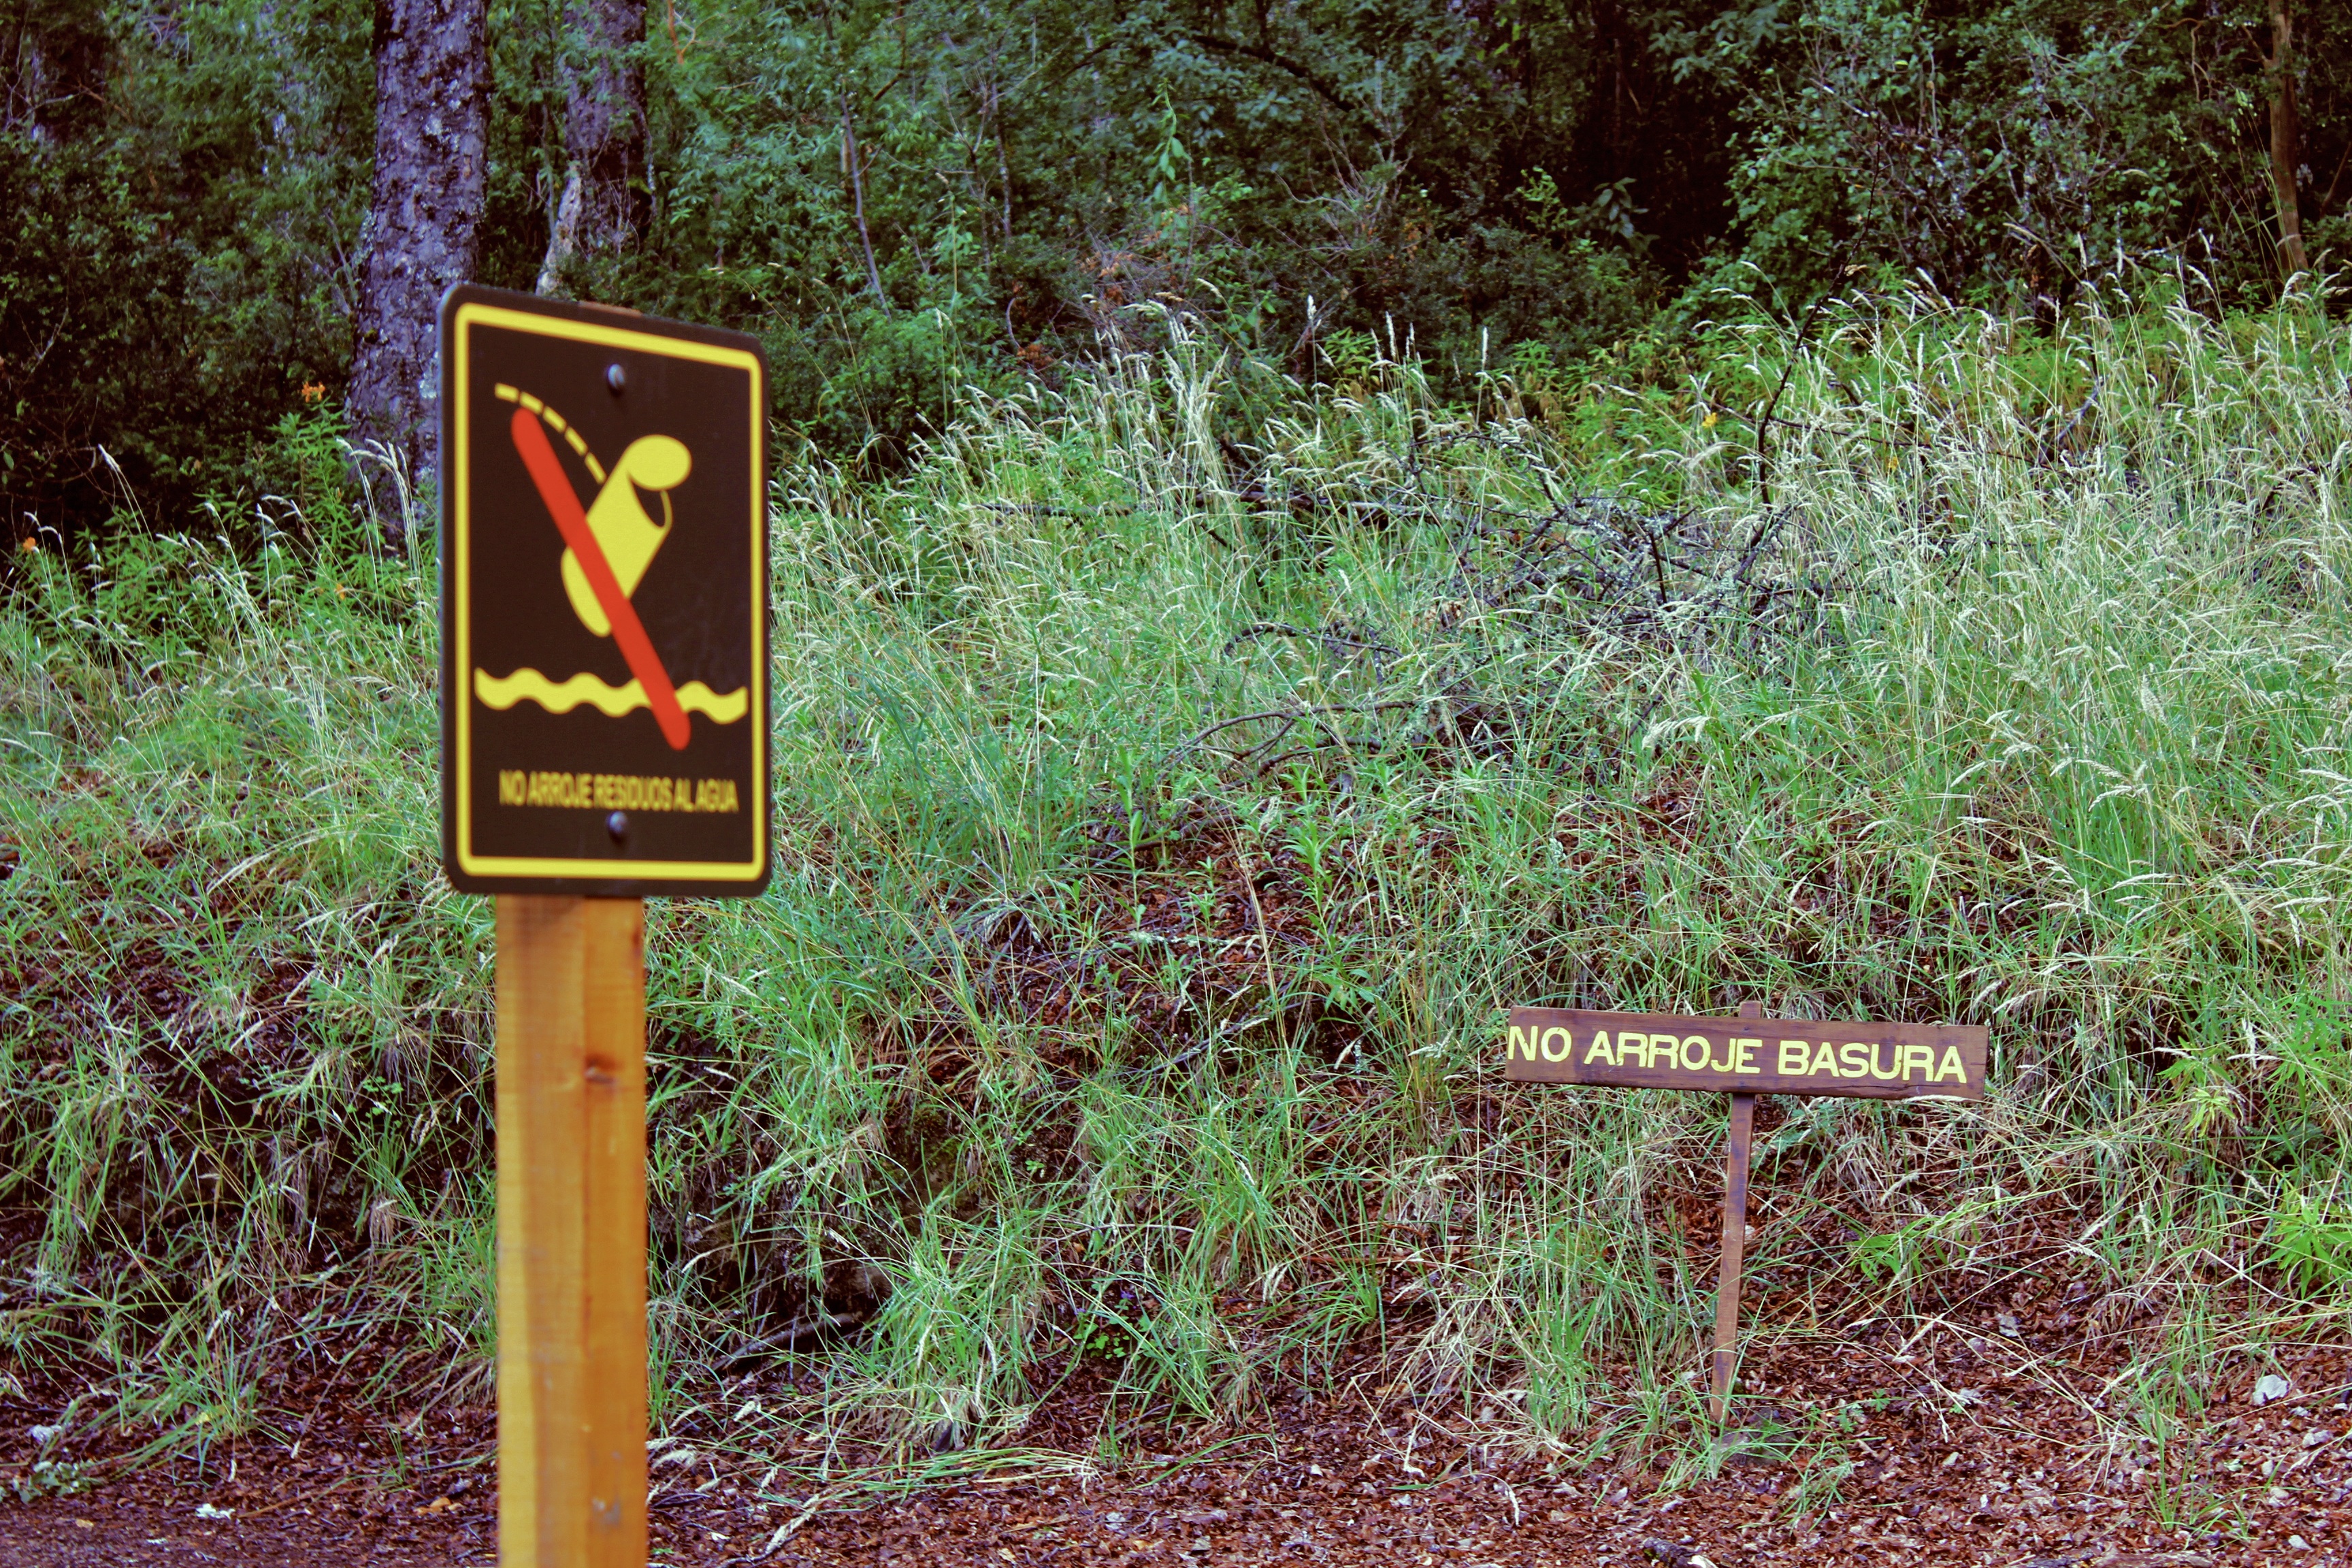
tree, forest, wilderness, trail, sign, soil, signage, woodland, habitat, natural environment